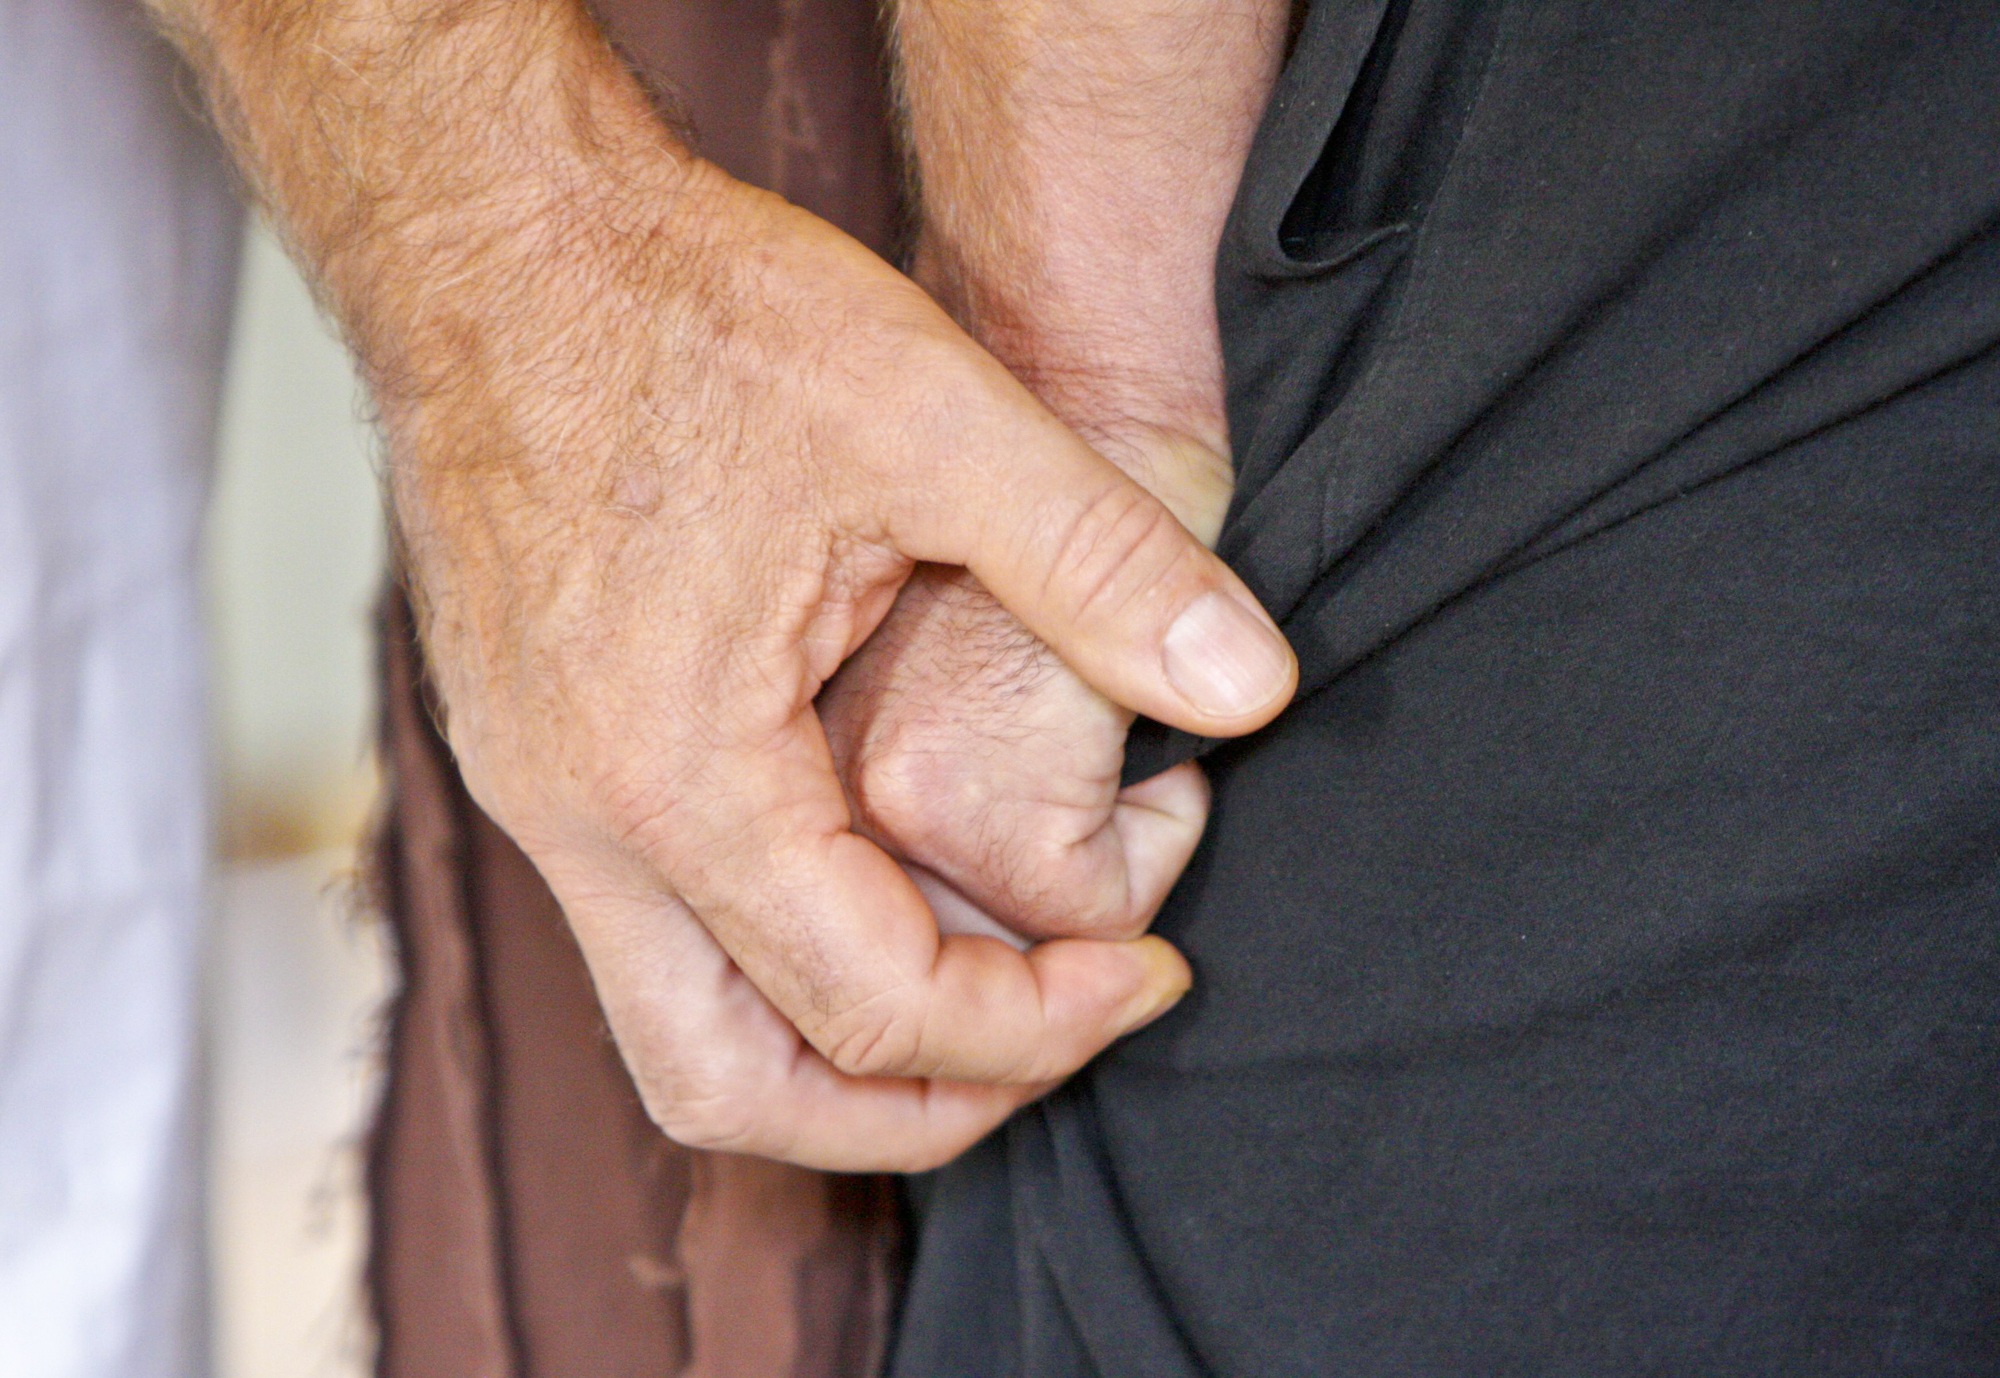
hand, man, person, male, leg, finger, human, together, arm, groom, holding hands, close up, human body, embrace, hands, hope, comfort, stress, detention, interaction, consolation, sense